Biological data

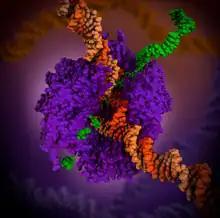
RNA polymerase (purple) is a complex enzyme at the heart of transcription. During this process, the enzyme unwinds the DNA double helix and uses one strand (darker orange) as a template to create the single-stranded messenger RNA (green), later used by ribosomes for protein synthesis.

Biological data works closely with bioinformatics, which is a recent discipline focusing on addressing the need to analyze and interpret vast amounts of genomic data.